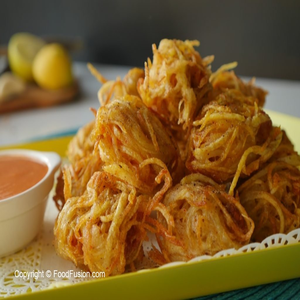
Dish: pakora